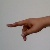
The image shows a hand gesture representing the letter 'P' in Indian Sign Language.